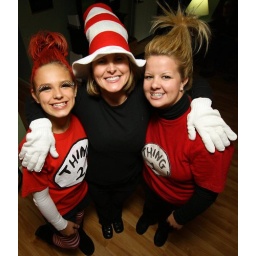
cat in the hat